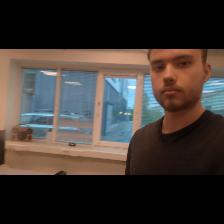
Label: Human